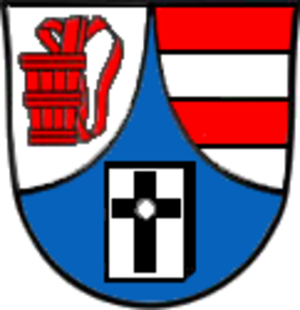
Gorsleben est une commune allemande de l'arrondissement de Kyffhäuser, Land de Thuringe.